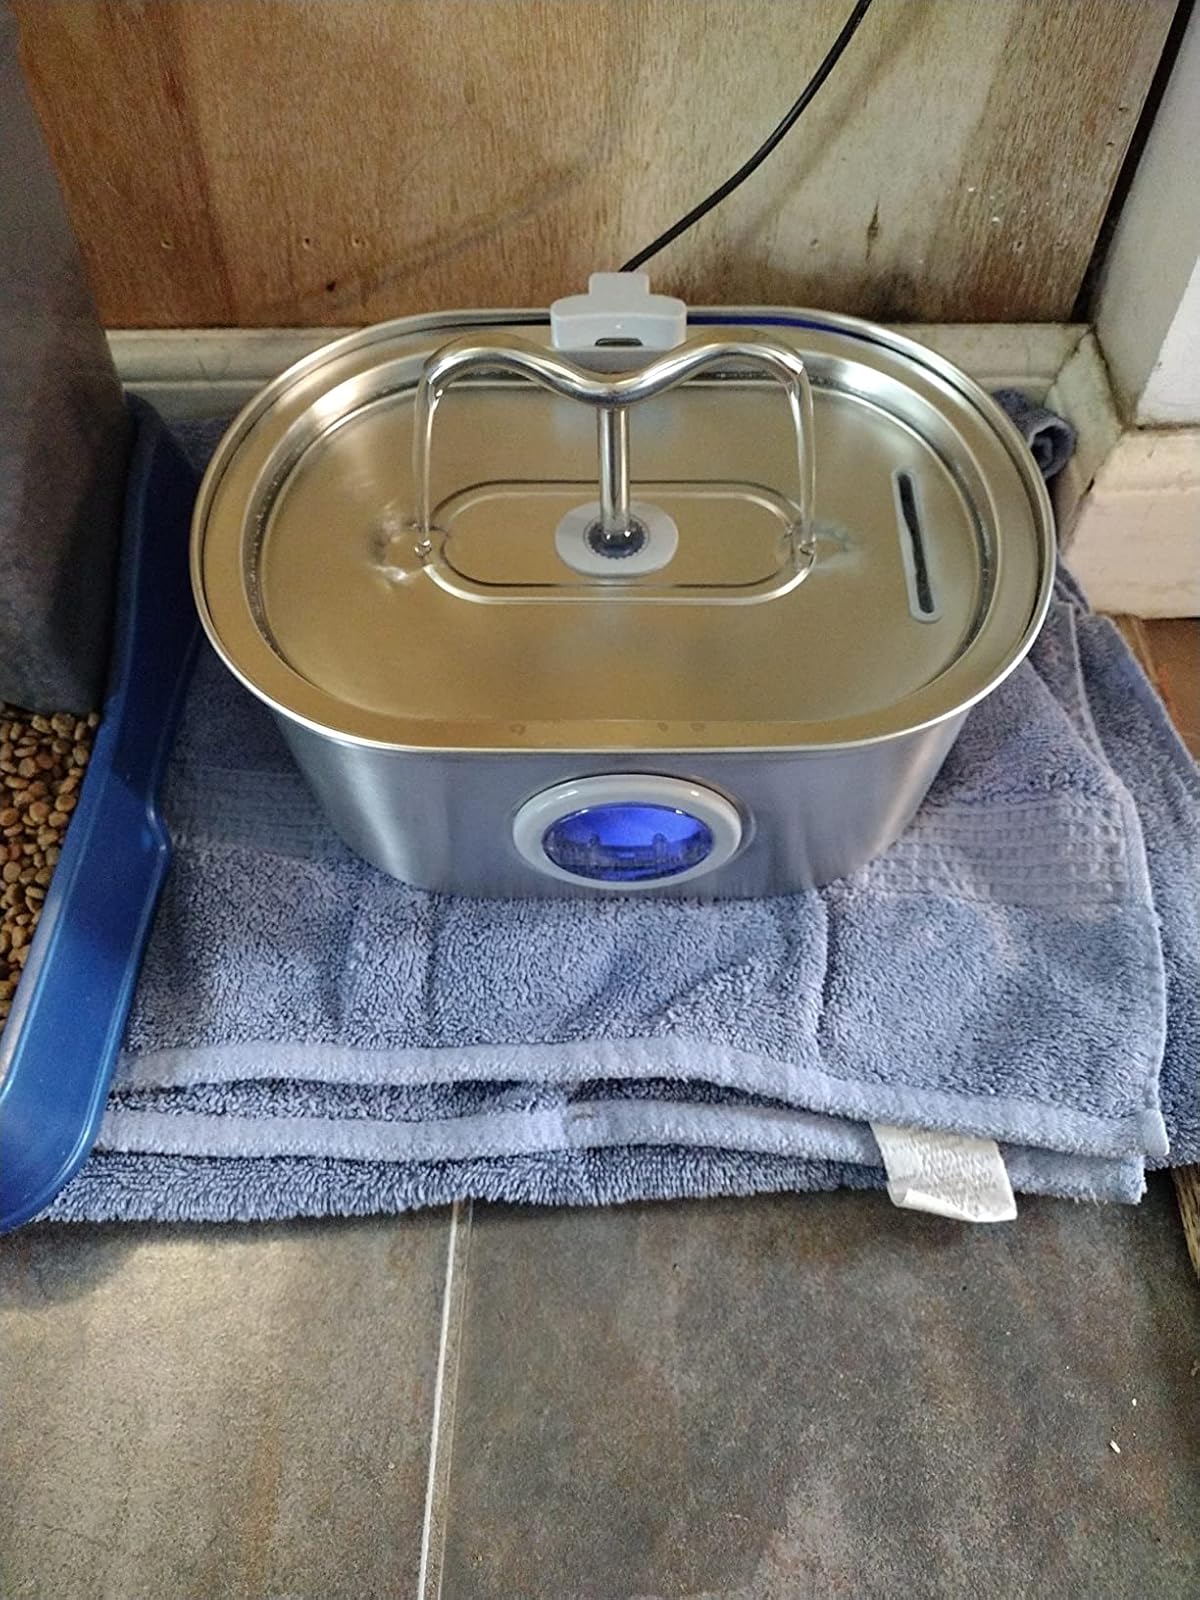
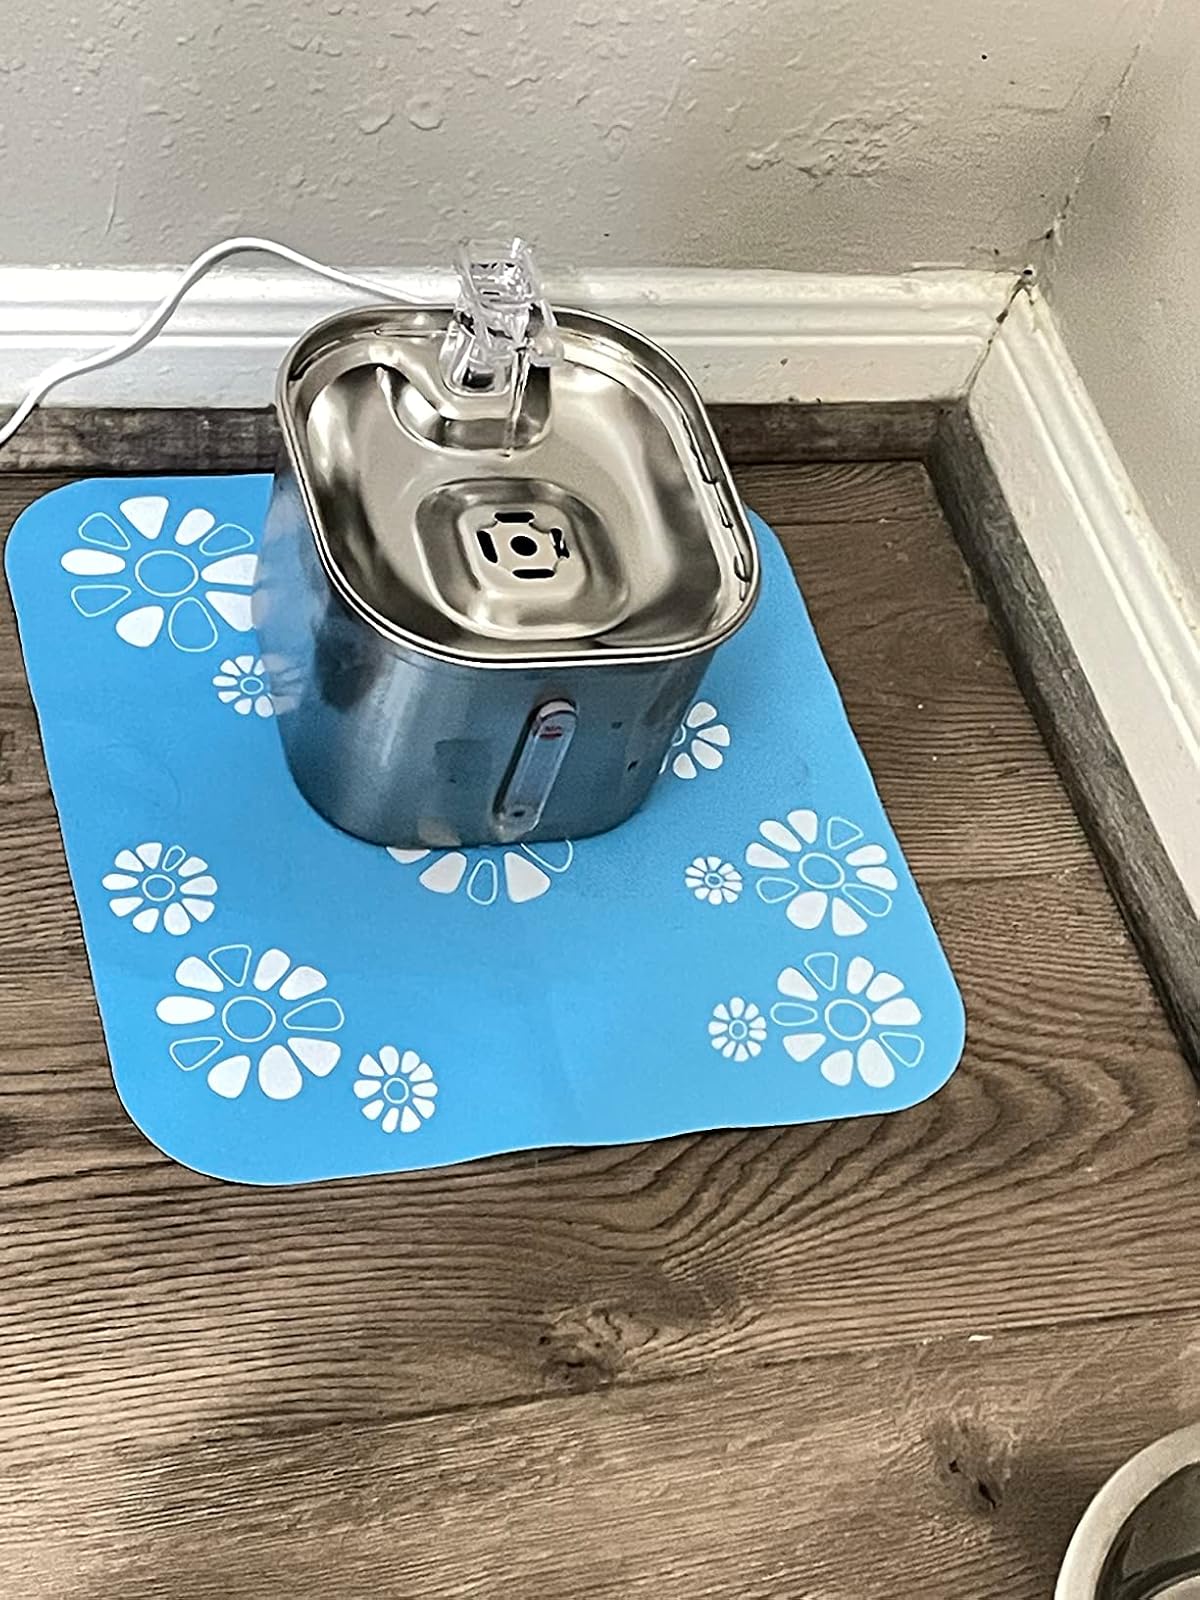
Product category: items_bowl
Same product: no